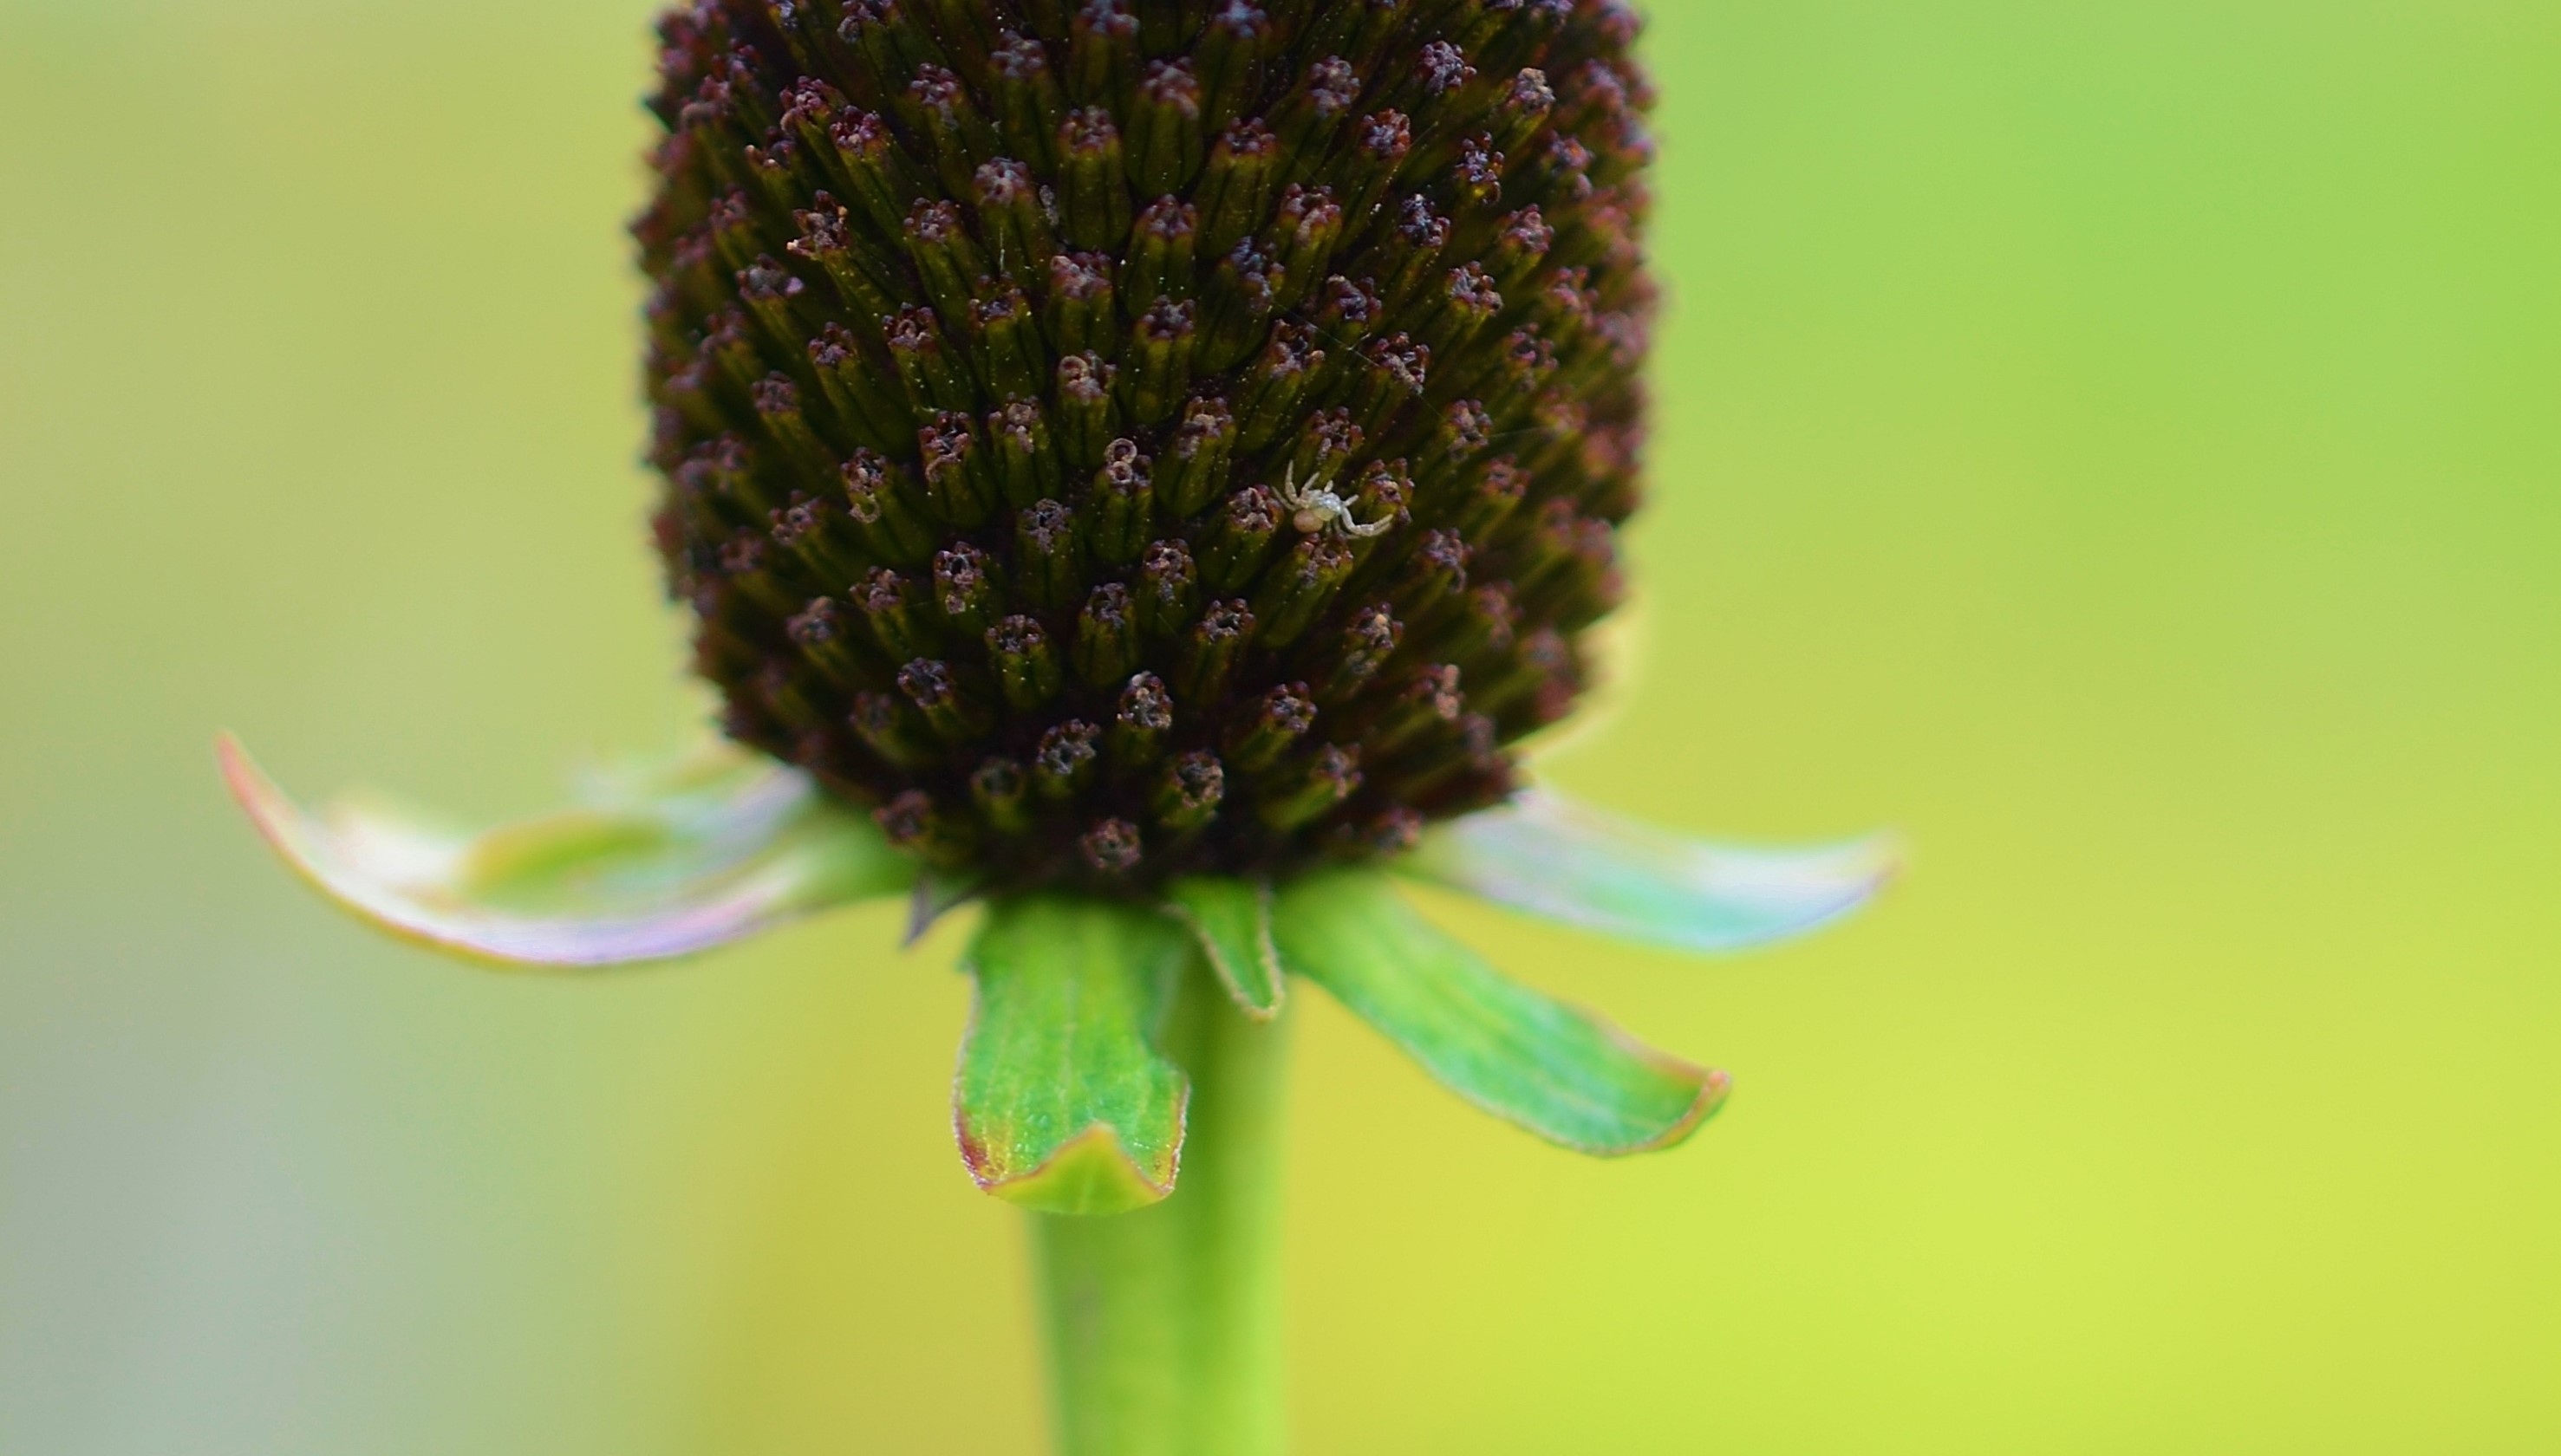
nature, blossom, plant, photography, leaf, flower, petal, bloom, summer, floral, pollen, spring, green, macro, natural, botany, blooming, yellow, garden, flora, wildflower, close up, macro photography, flowering plant, daisy family, plant stem, land plant